Pascal Testroet

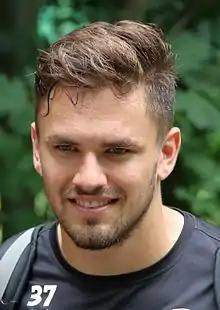
Testroet with Dynamo Dresden in 2016

Pascal Testroet (born 26 September 1990) is a German professional footballer who plays as a forward for SV Sandhausen.